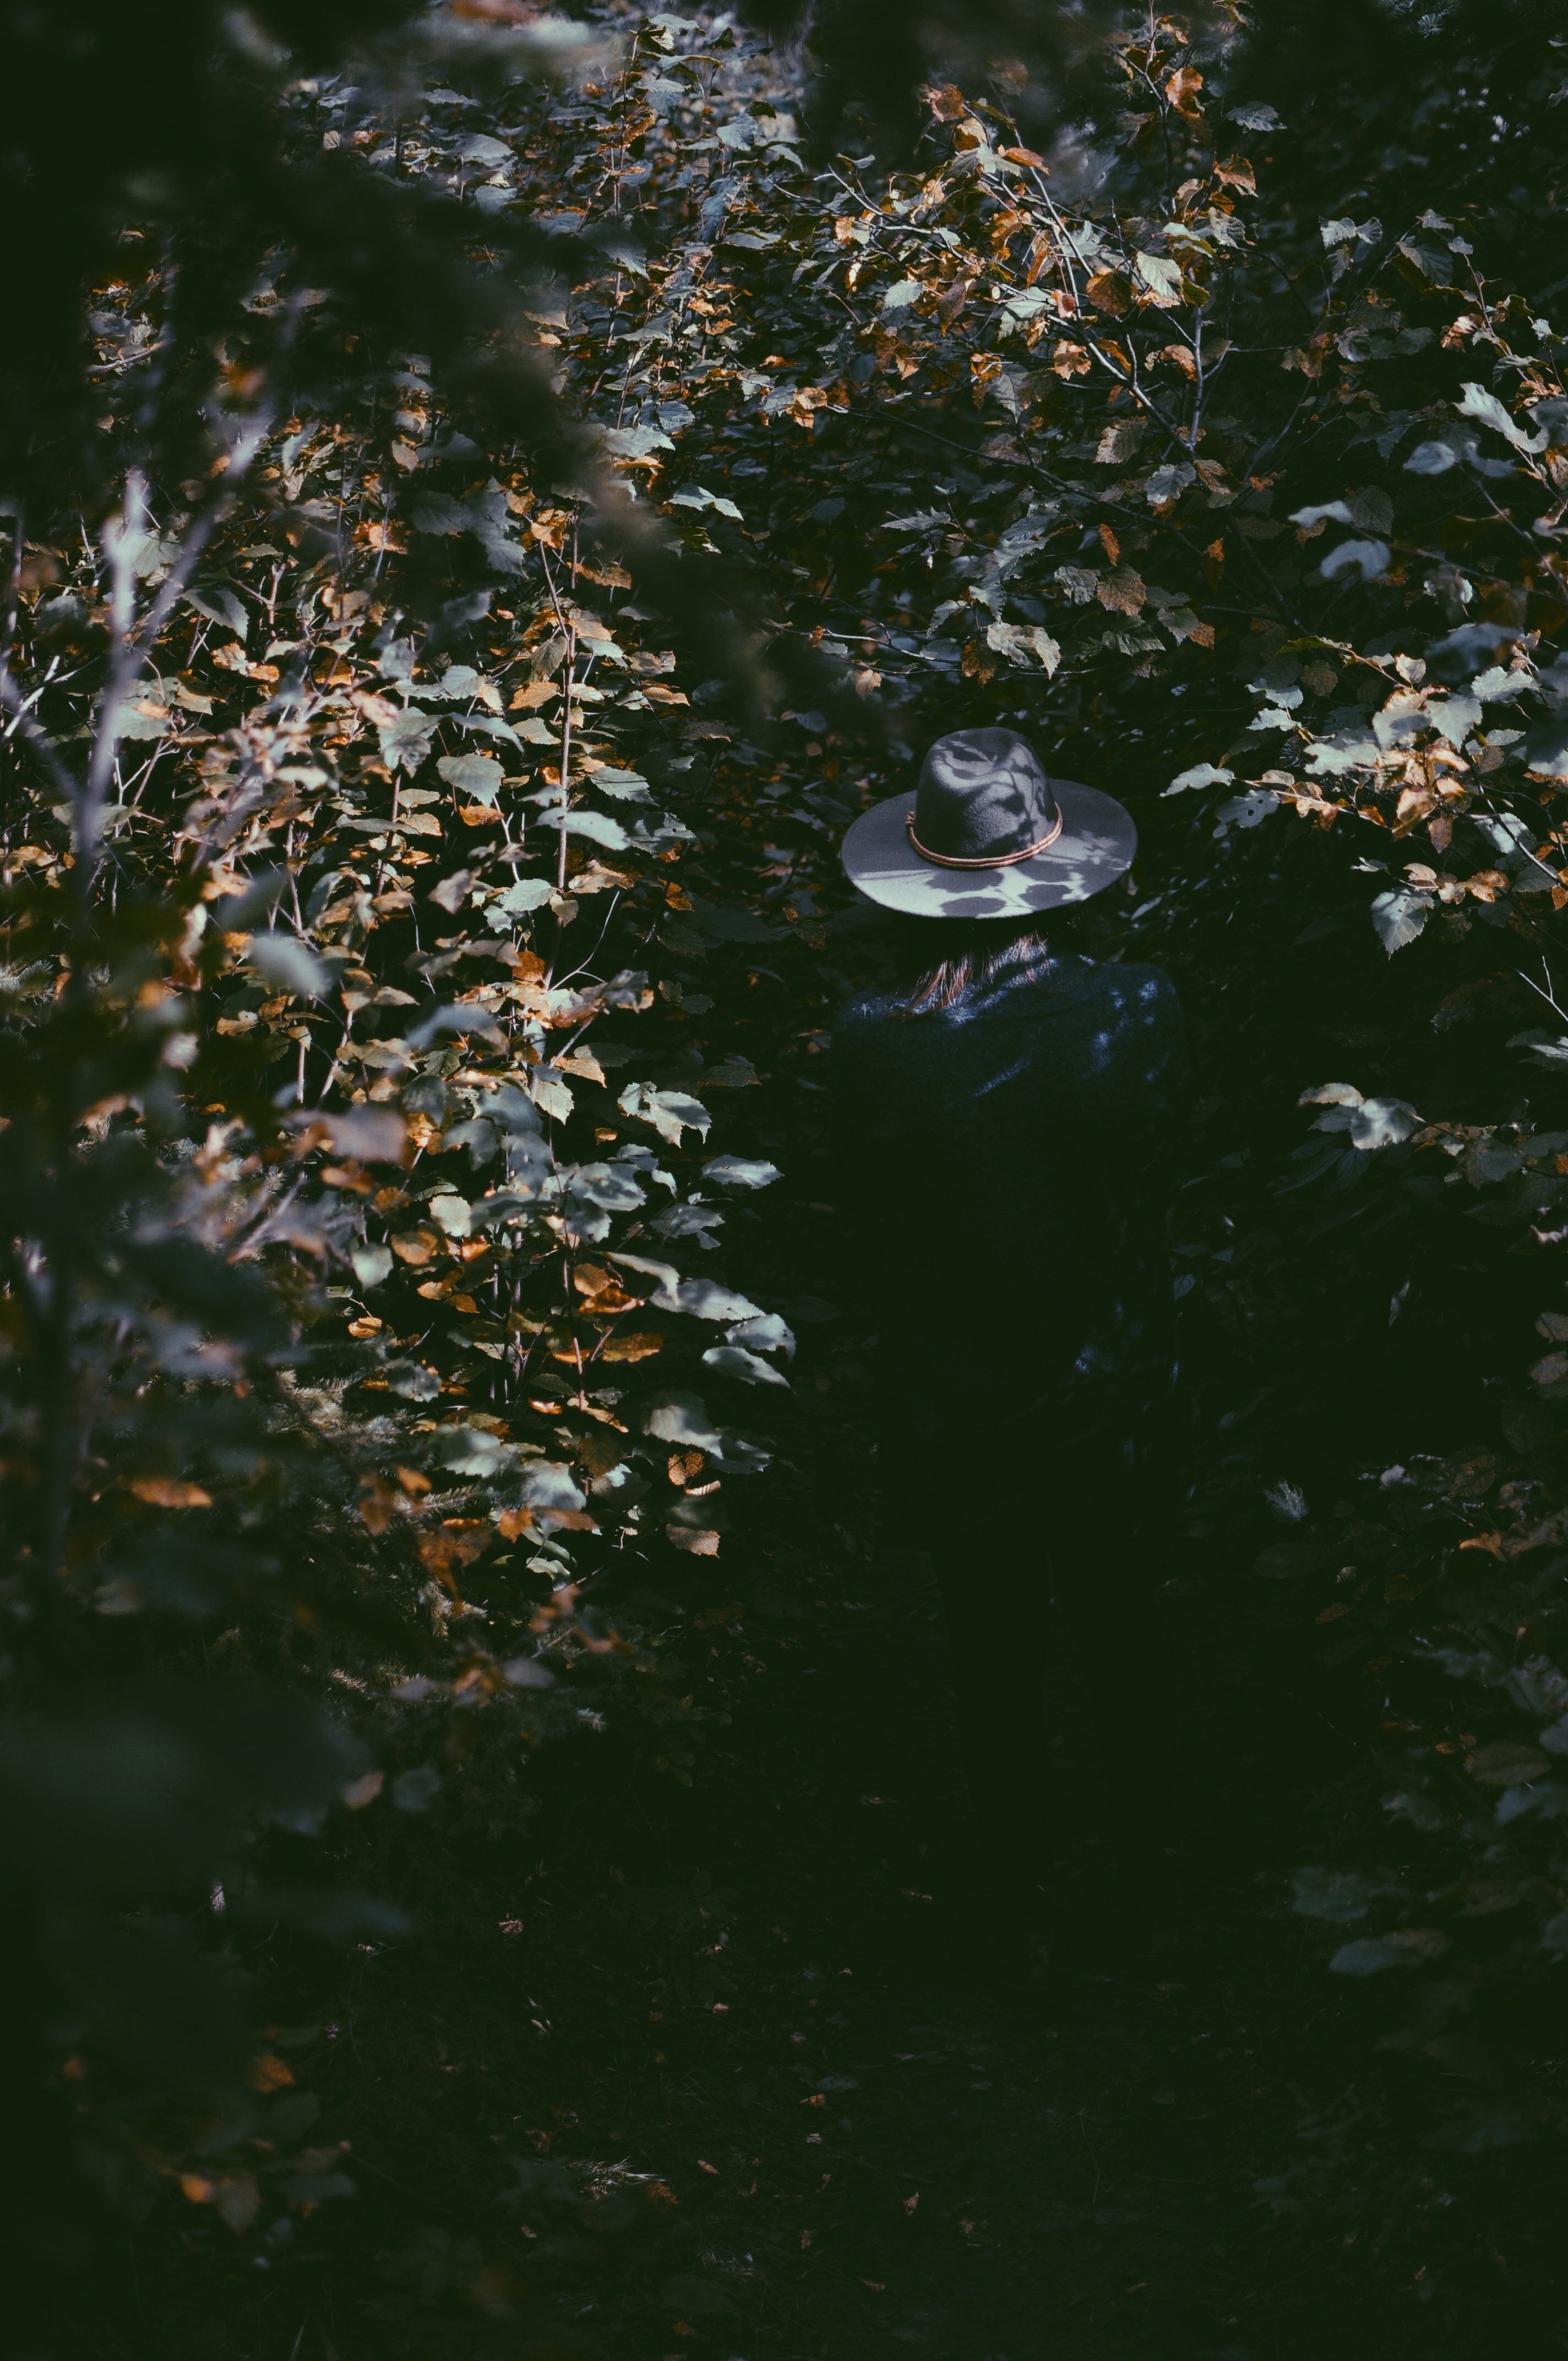
tree, water, nature, forest, grass, branch, plant, woman, sunlight, leaf, flower, river, female, pond, wildlife, stream, green, reflection, autumn, hat, botany, lady, flora, season, leafe, habitat, woody plant